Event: Nepal Earthquake
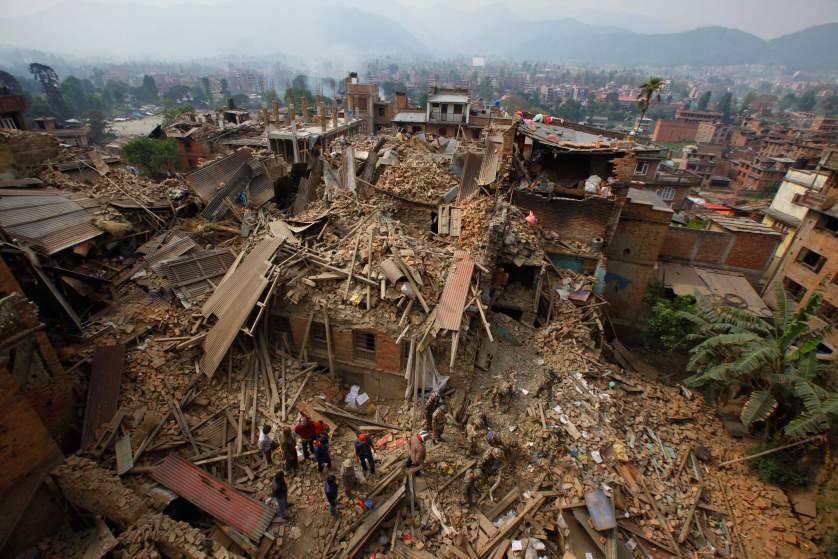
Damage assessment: damage